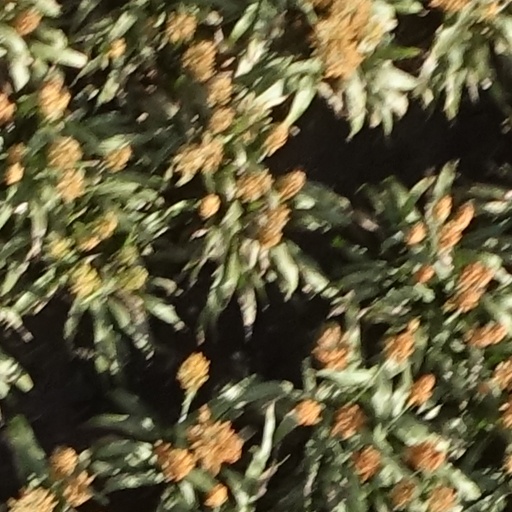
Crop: sorghum